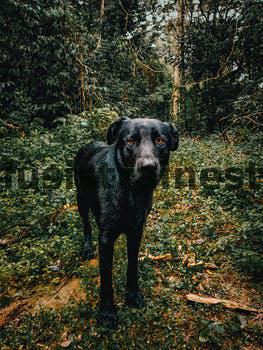
Label: Watermark